Tramaine Brock

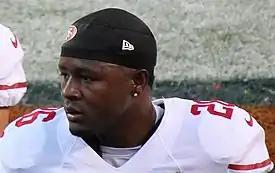
Brock in 2014

Brock's 2014 campaign was, unfortunately, a lost cause for him and the 49ers. He struggled with a toe injury throughout the majority of the season that he sustained in a Week 1 victory over the Dallas Cowboys and ended up only playing 3 games and recording 7 tackles. Without the presence of their number 1 corner, the 49ers struggled to find a consistent replacement to take over the nickel duties as they now moved Perrish Cox out of that position to fill Brock's role.